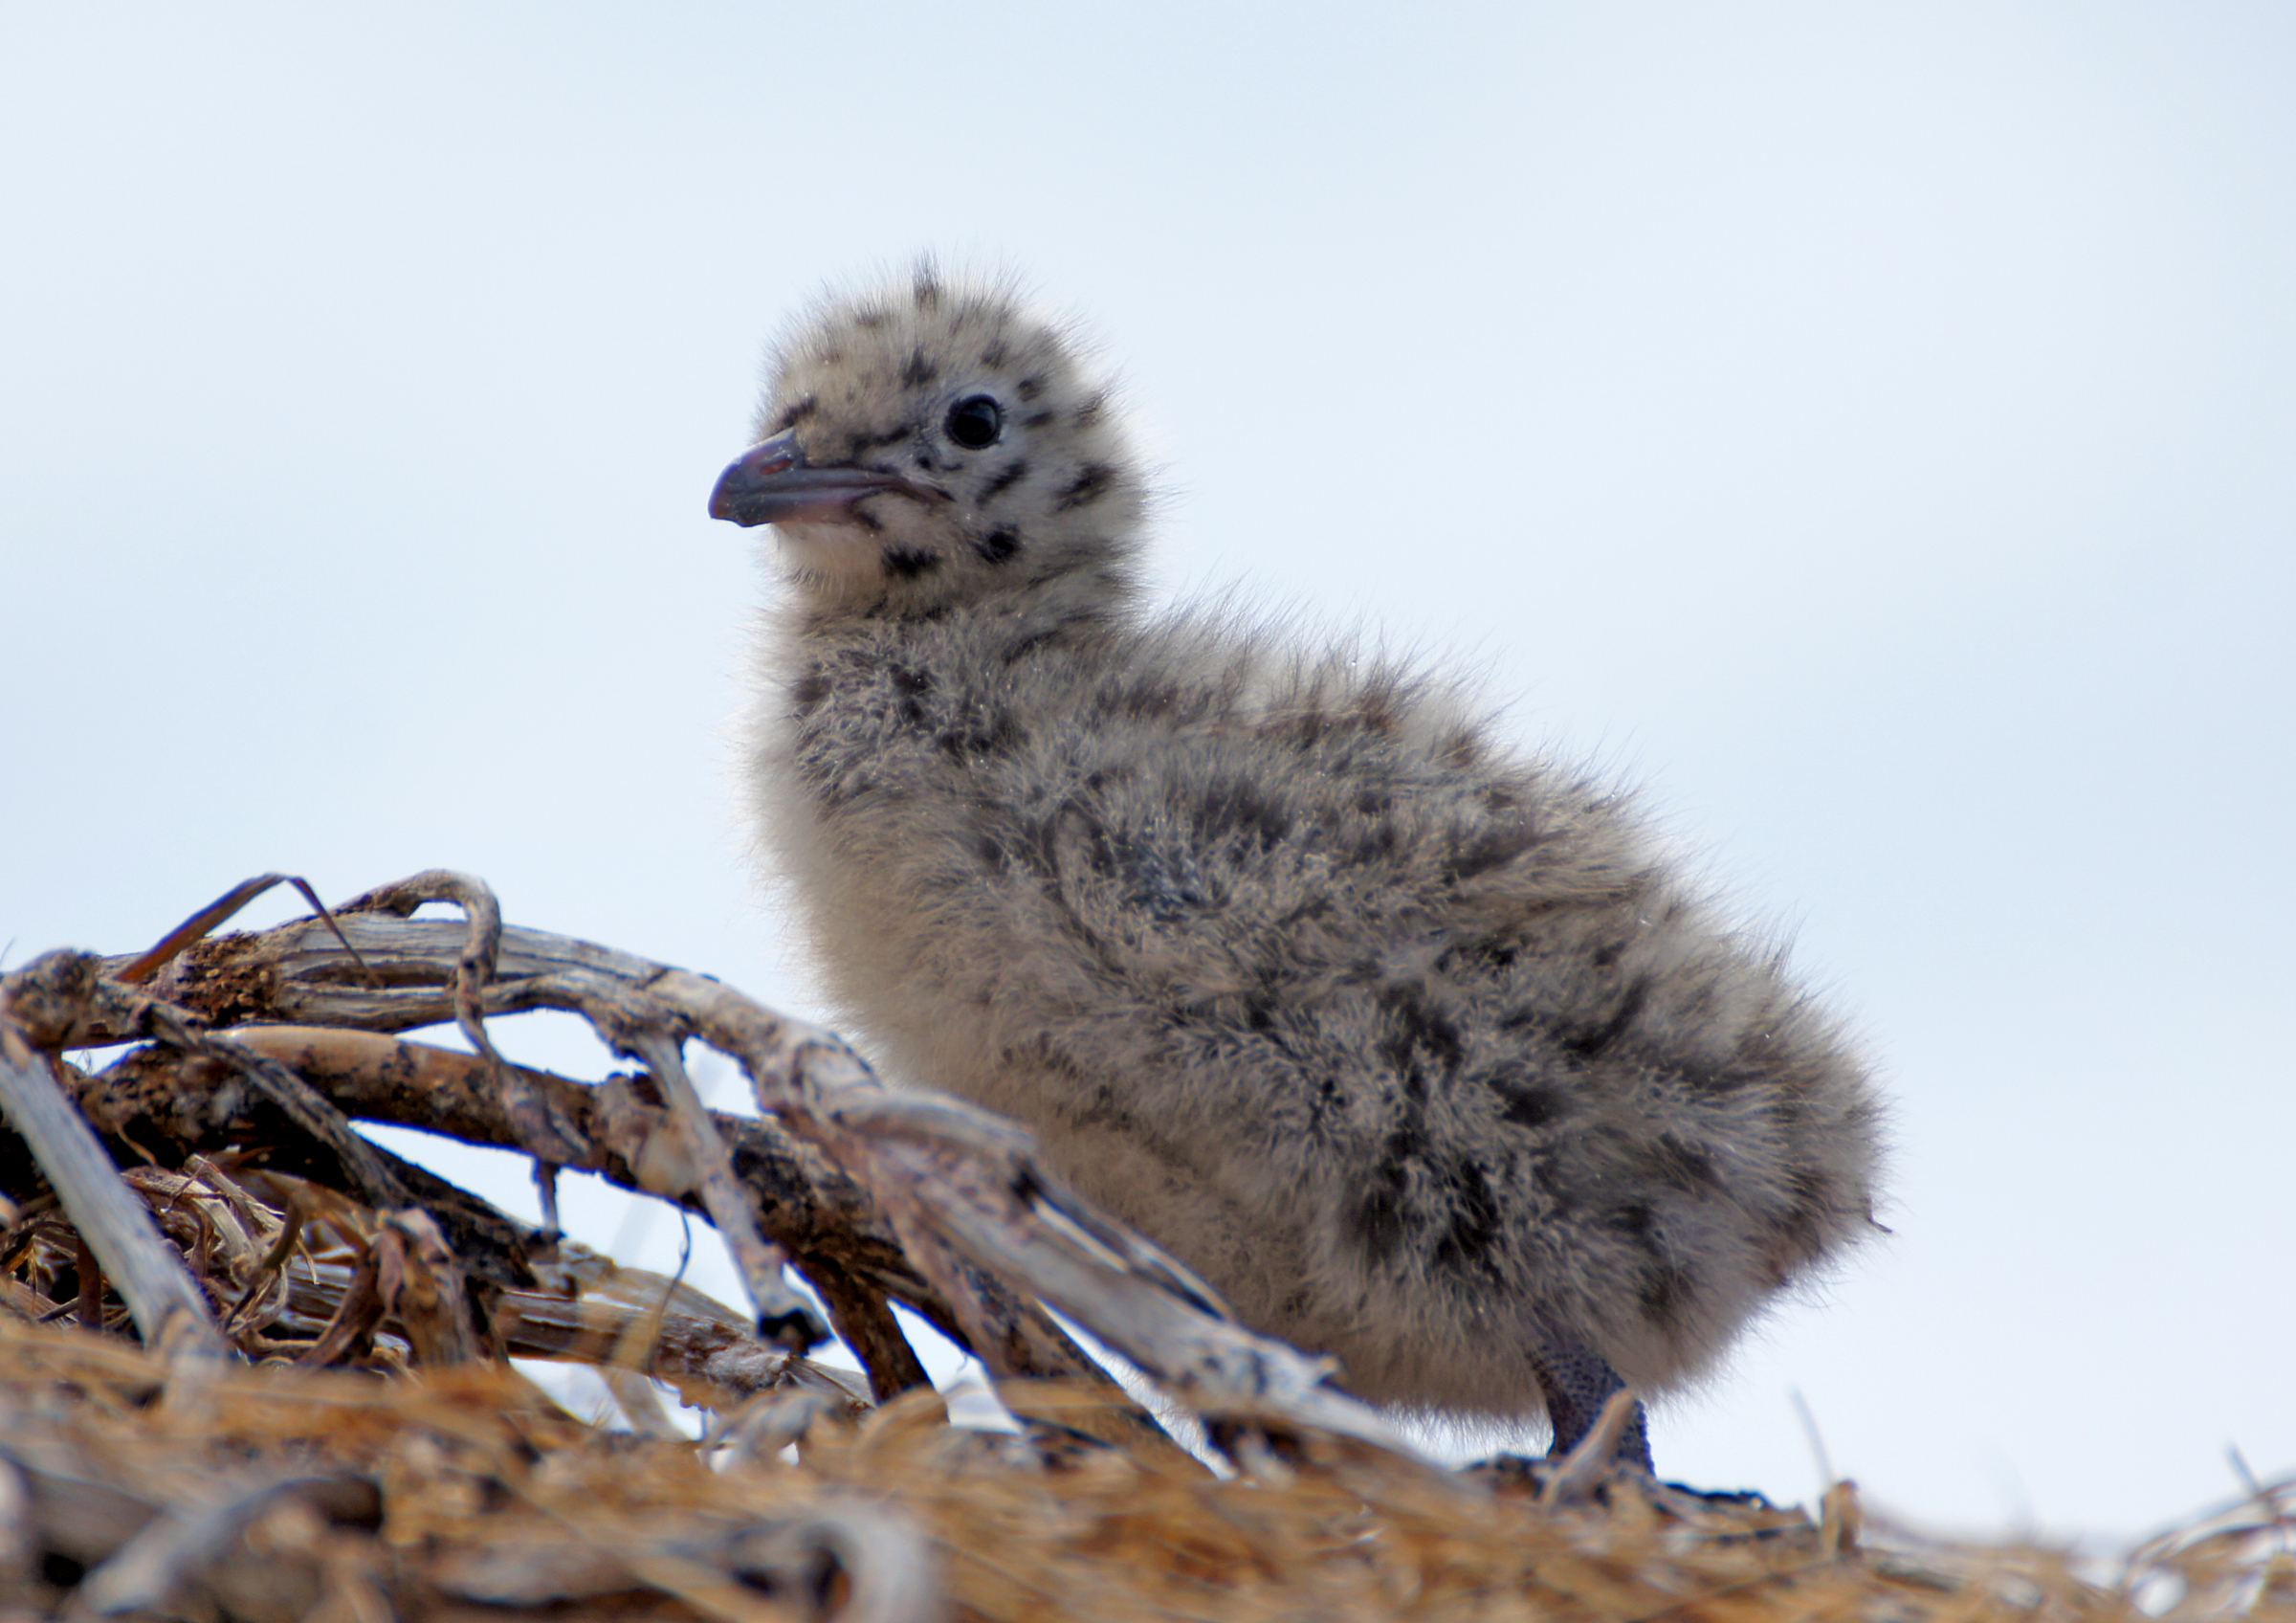
bird, wildlife, beak, fauna, close up, publicdomain, seabirds, vertebrate, newzealandbirds, redbilledgull, chick